Milton Keynes

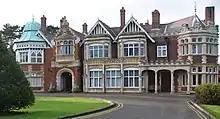
During World War II, British, Polish and American cryptographers at Bletchley Park broke a large number of Axis codes and ciphers, including the German Enigma and Lorenz ciphers.

The flood plains of the Great Ouse and of its tributaries (the Ouzel and some brooks) have been protected as linear parks that run right through Milton Keynes; these were identified as important landscape and flood-management assets from the outset. At ten times larger than London's Hyde Park and a third larger than Richmond Park the landscape architects realised that the Royal Parks model would not be appropriate or affordable and drew on their National Park experience. As Bendixson and Platt (1992) write: "They divided the Ouzel Valley into 'strings, beads and settings'. The 'strings' are well-maintained routes, be they for walking, bicycling or riding; the 'beads' are sports centres, lakeside cafes and other activity areas; the 'settings' are self-managed land-uses such as woods, riding paddocks, a golf course and a farm".